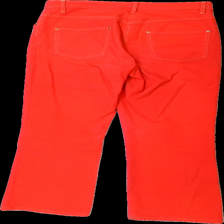
View: back
Type: Trousers
Category: Ladies
Brand: Not in the list
Brand text on label: merrytime
Colors: Red
Material: 100% cotton
Cut: Regular
Size: 42
Season: All
Trend: 80s
Stains: Major
Holes: Major
Damage: fläckar
Damage location: bottom right
Damage 2: fläckar
Damage 2 location: bottom left
Damage 3 location: top left
Price range: <50
Recommended usage: Reuse
Description: röda byxor (jeans?) med fläckar längst ner på benen
Comment: vintage